Malamukalile Daivam

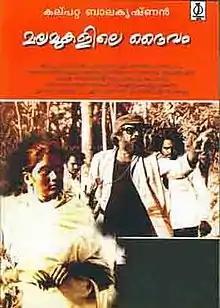
The cover of the screenplay published by D. C. Books

Malamukalile Daivam ("The God Atop the Hill") is a 1983 Malayalam film directed by P. N. Menon. The film is set in a tribal village in Kerala where religious superstition and ignorance maintain stasis. A relatively intelligent boy escapes its oppressive confines and later returns, determined to bring enlightenment to the village. Gabril, Suresh, Sudharani, Kunjandi, Bala Singh, Lakshmi Subramanian, Unni Mary, Sathindran and Ranjith Kumar form the cast. Several critics consider the film as the most outstanding piece in Menon's filmography. The film won the National Film Awards for Best Regional Film and Best Child Artist (Suresh).